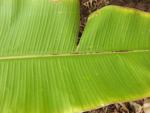
Label: xamthomonas